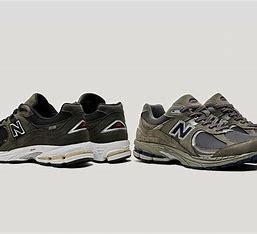
Brand: New
Model: Balance 2002R